Islam in India

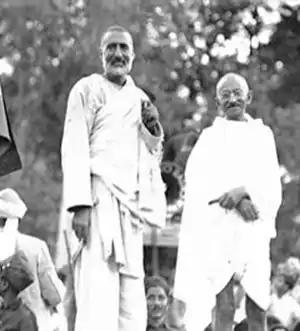
Abdul Ghaffar Khan with Gandhi in 1930. Also known as "Frontier Gandhi", Khan led the non-violent opposition against the British Raj and strongly opposed the partition of India.

The partition of British India led to the creation of the dominions of Pakistan (that later split into the Islamic Republic of Pakistan and the People's Republic of Bangladesh) and India (later Republic of India). The Indian Independence Act 1947 had decided 15 August 1947, as the appointed date for the partition. However, Pakistan celebrates its day of creation on 14 August.